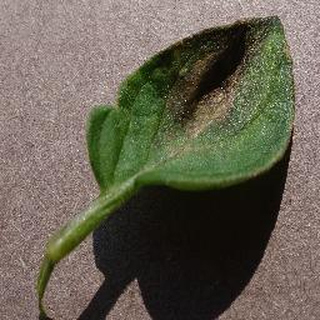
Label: tomato_late_blight